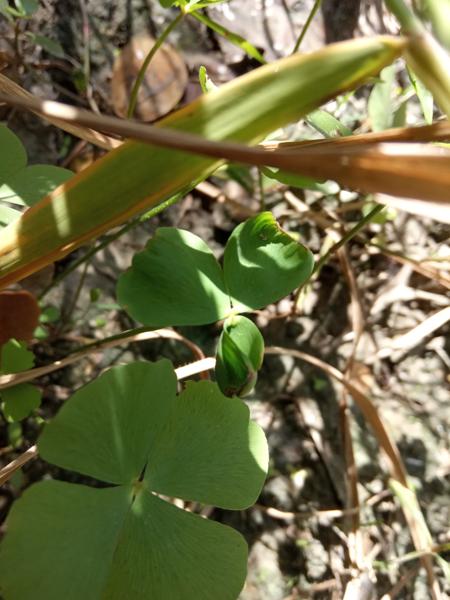
Weed species: Marsilea minuta